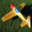
Label: airplane